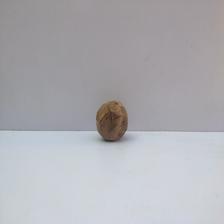
Size: Spoiled